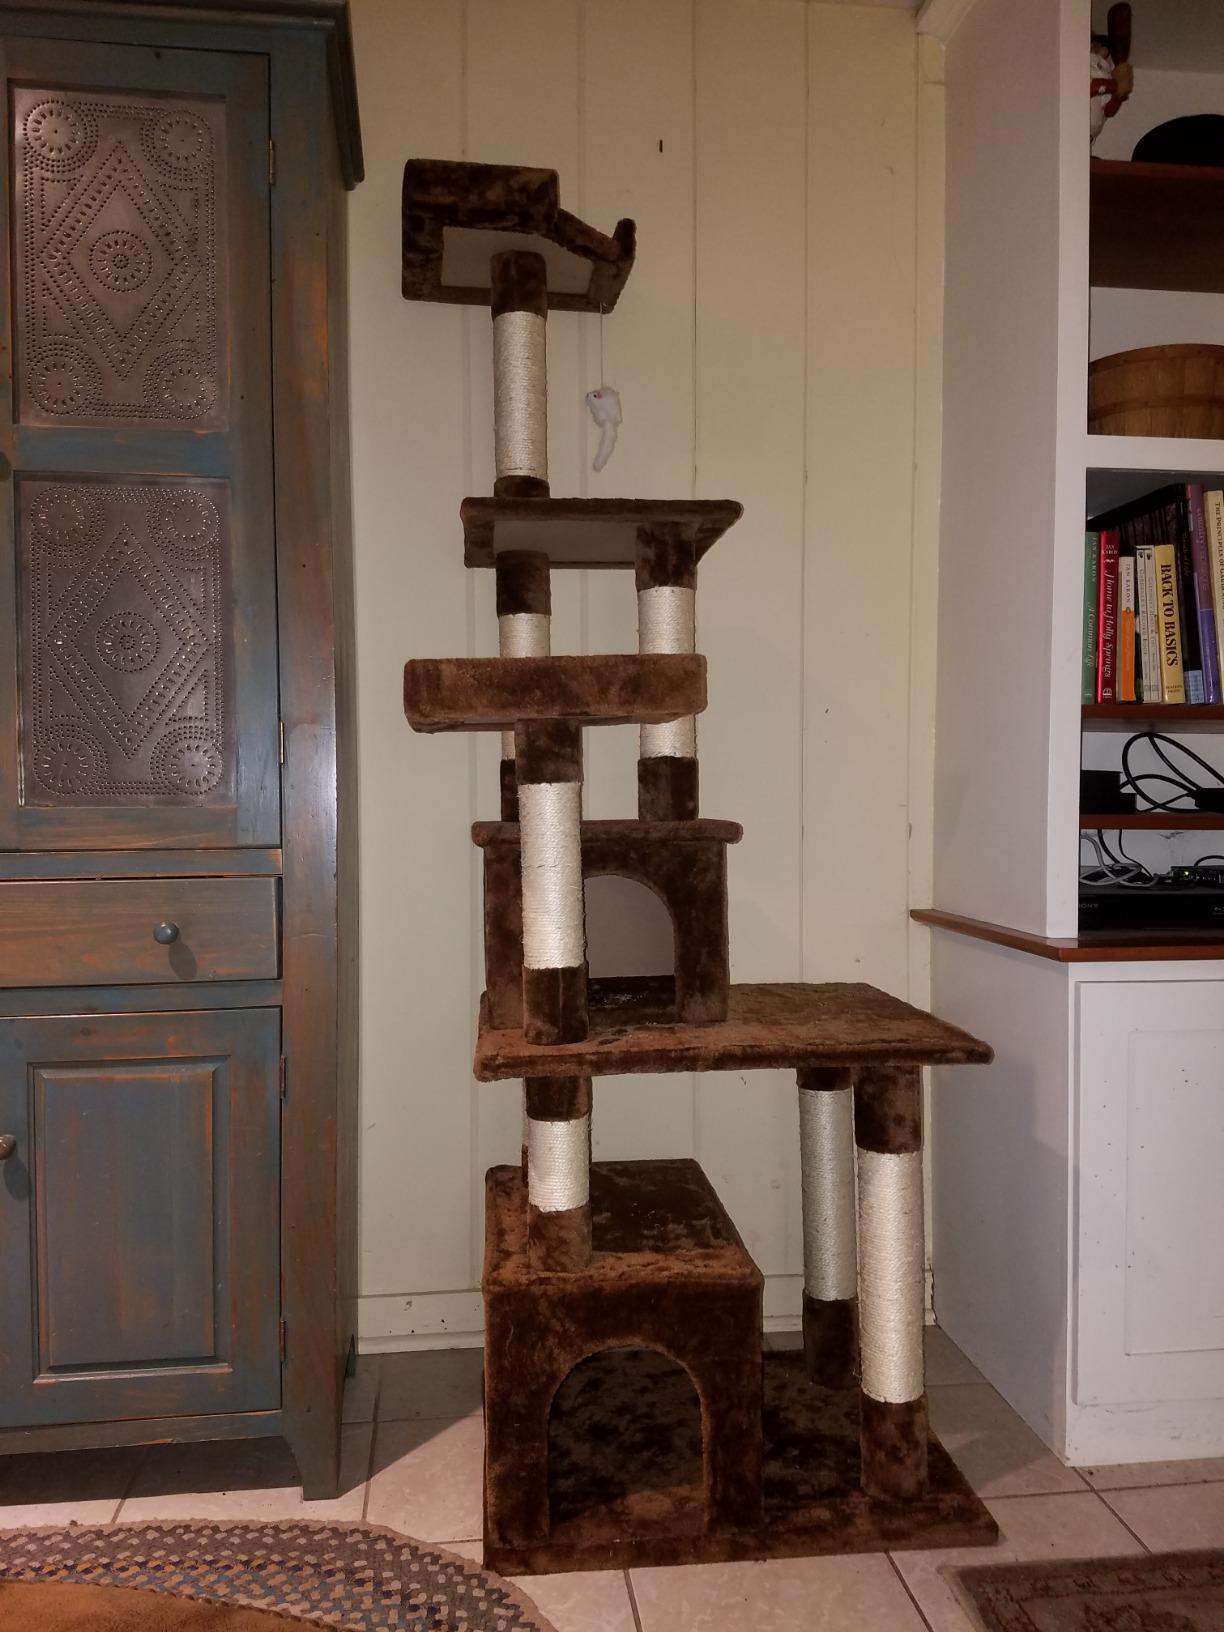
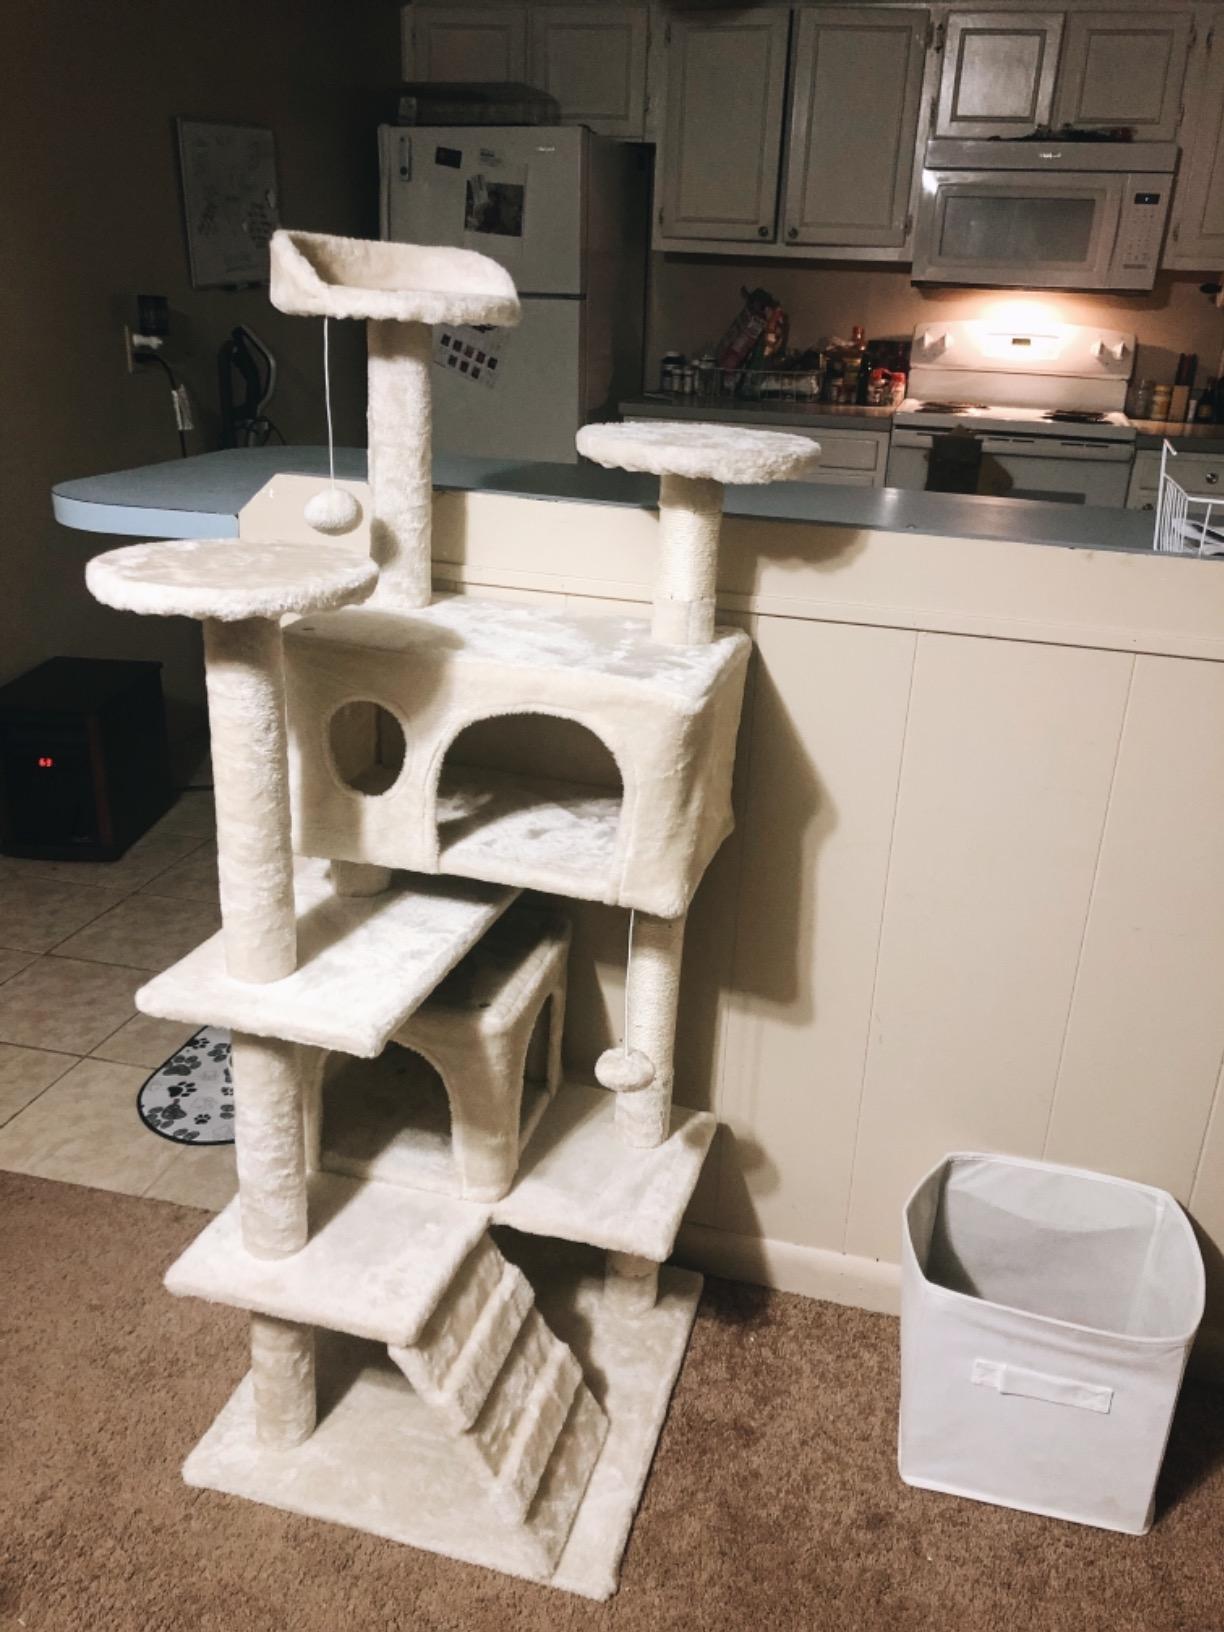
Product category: items_cat tree
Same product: no